The Big Trees

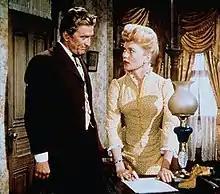
Kirk Douglas & Patrice Wymore

Students from Humboldt State University played members of the Quaker congregation and members of its choir.